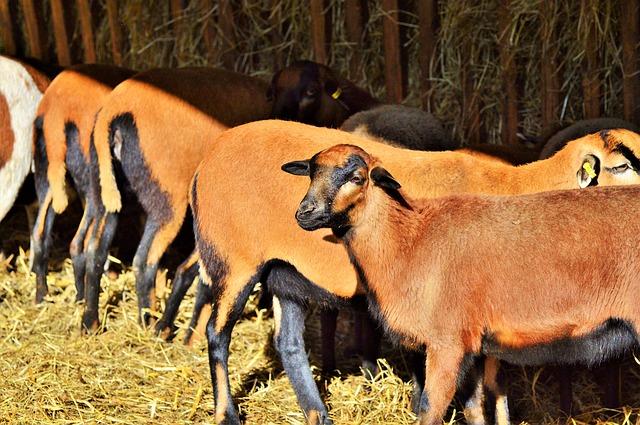
Label: sheep